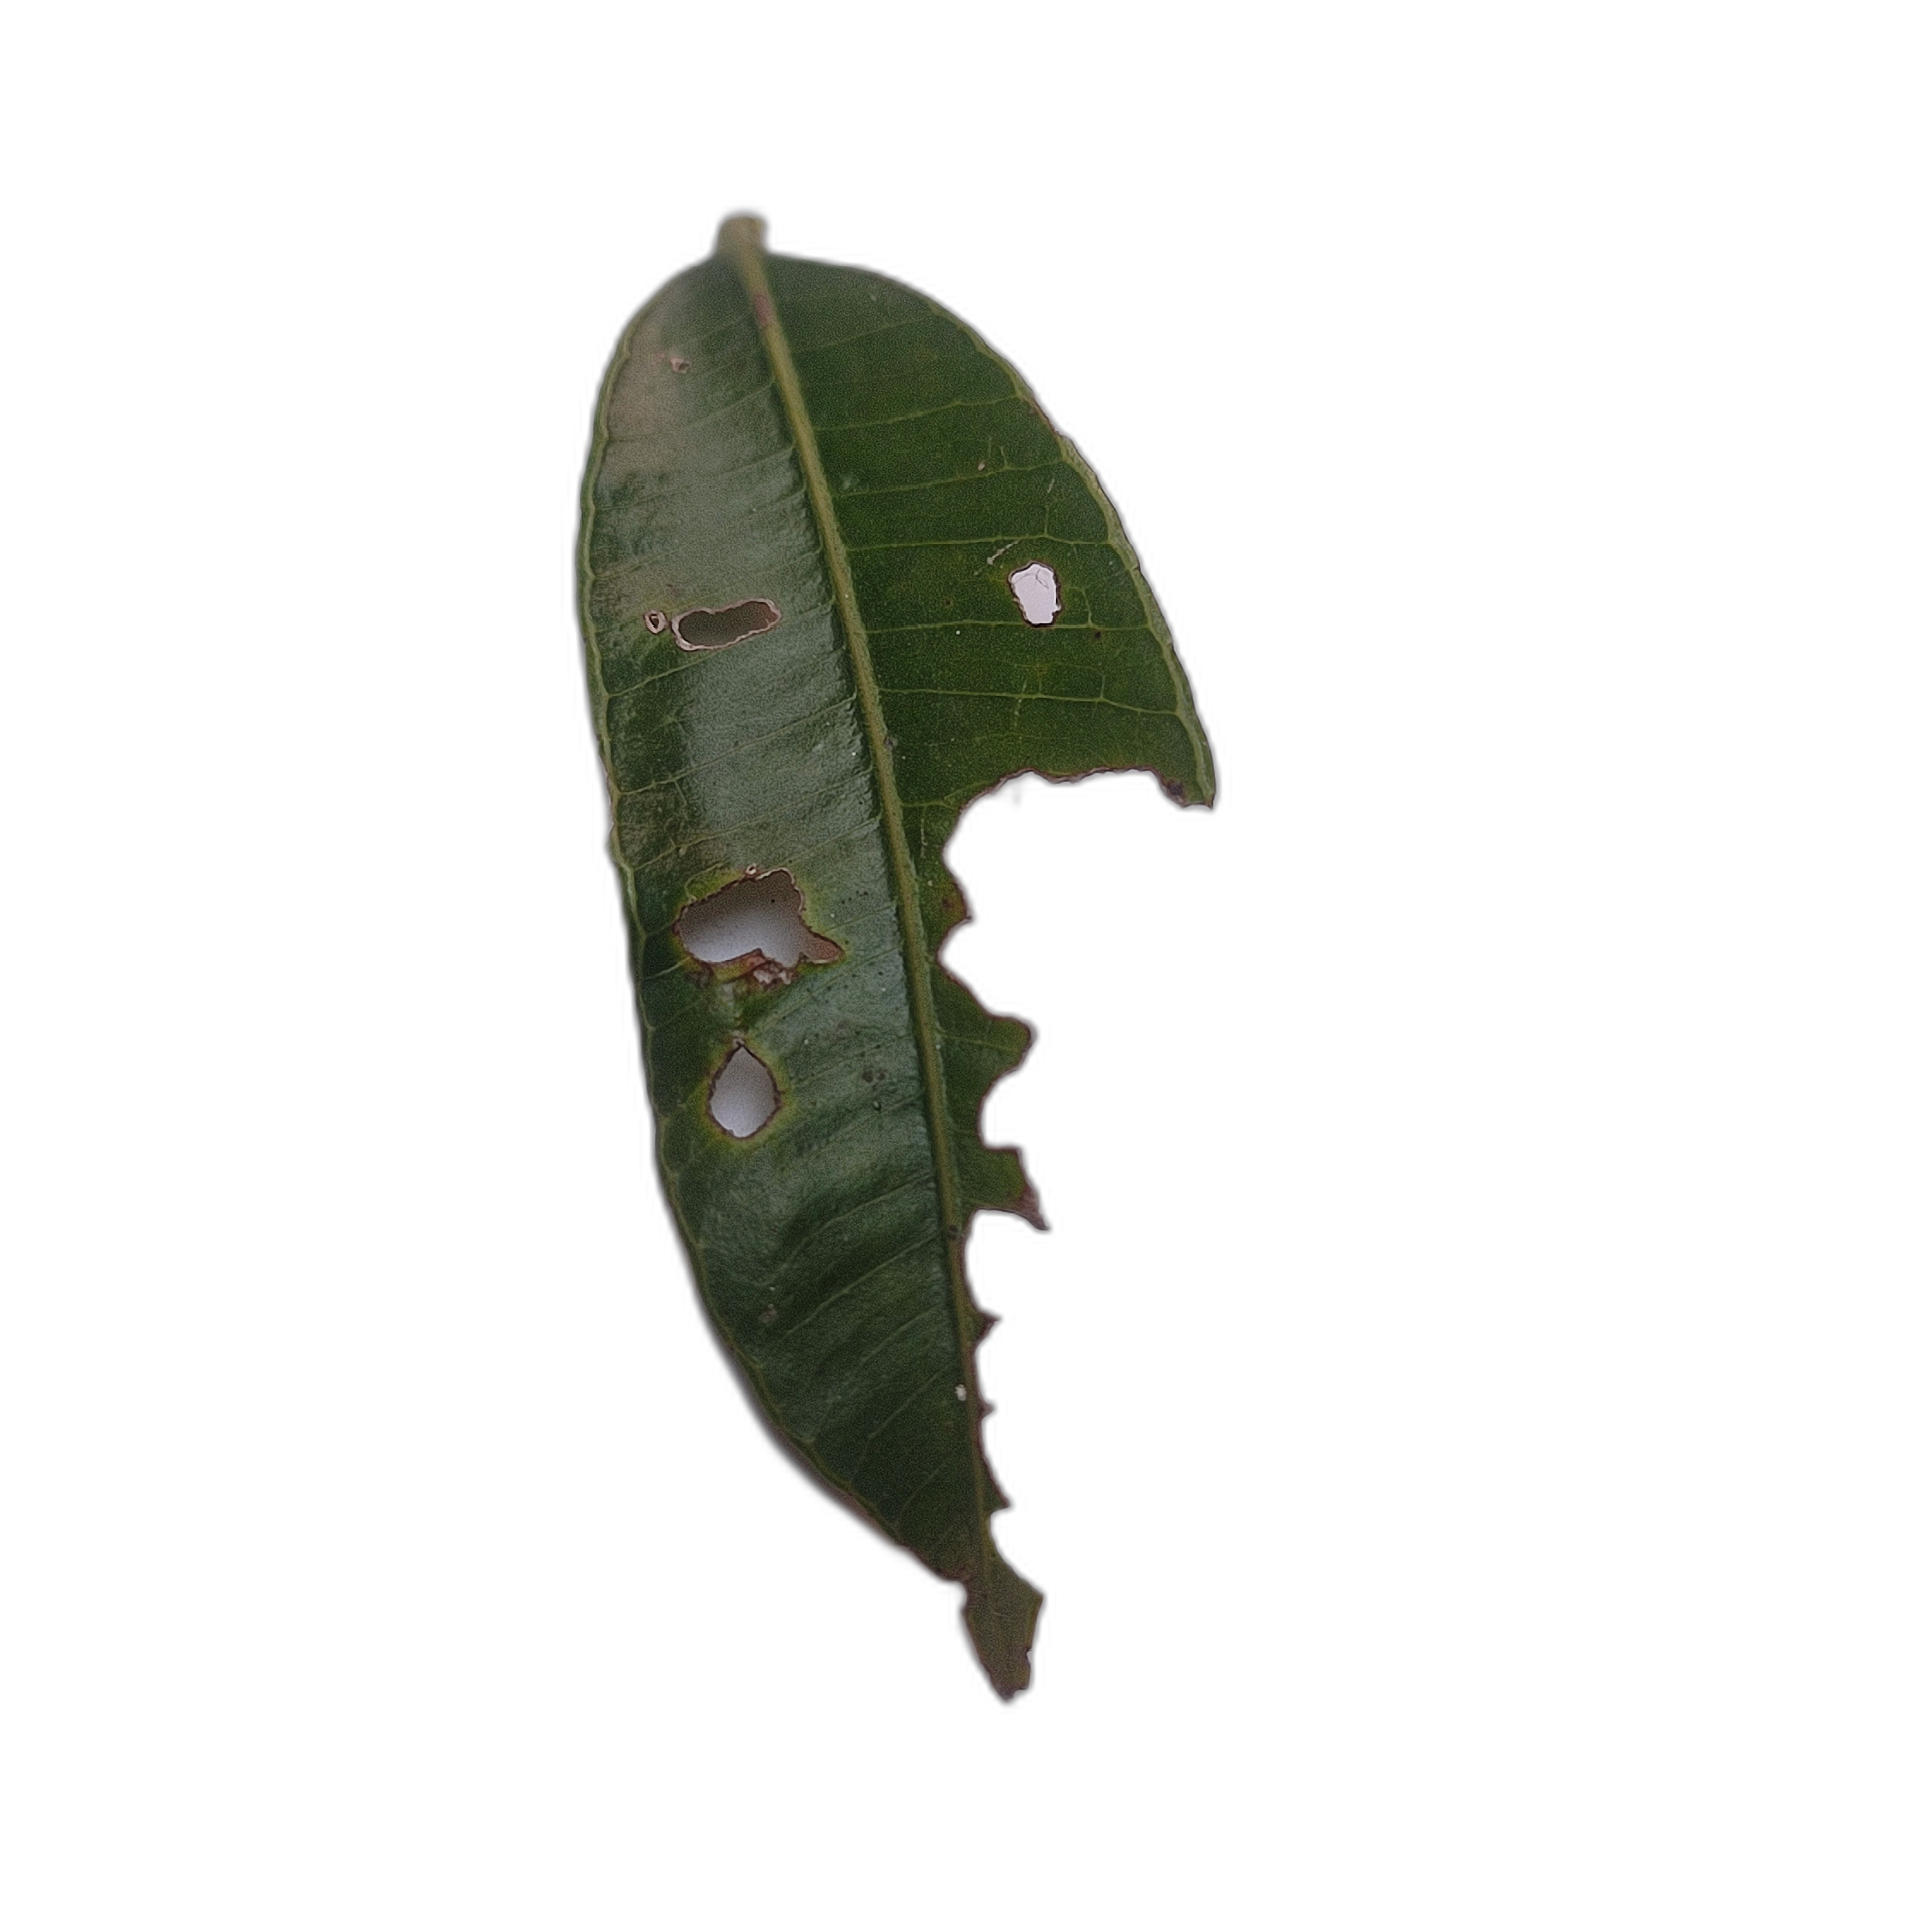
Label: not_healthy